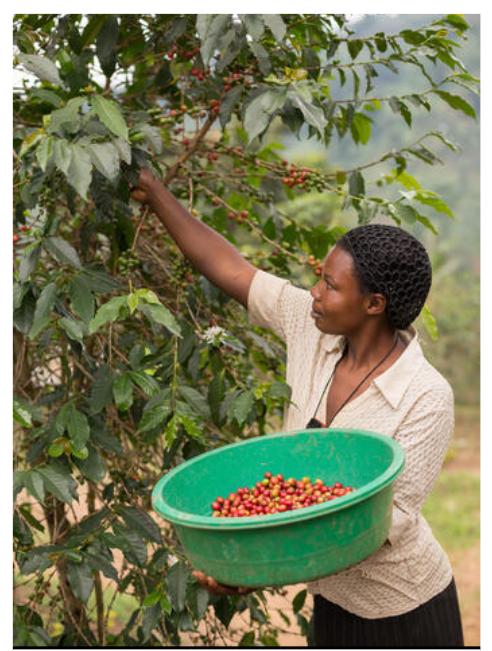
Mkulima amesimama kwa uangalifu akivuna kahawa zilizoiva vizuri kutoka matawini, kisha kuziweka kwenye beseni la plastiki tayari kwa hatua ya uchakataji na uuzaji.